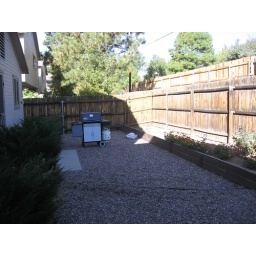
Andrew put lights in the flower bed and took out the Zucchini plant, sorry to all you Zucchini lovers out there